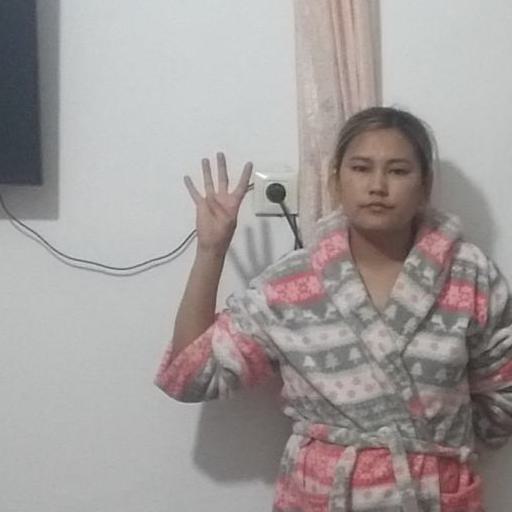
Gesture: four